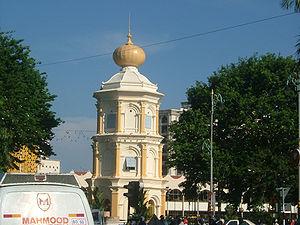
Alor Setar aussi appelée Alor Star entre 2004 et 2008, est la capitale de l'État du Kedah, en Malaisie péninsulaire. La population est estimée à plus de 200 000 habitants, à majorité malaise, avec une forte représentation chinoise. Le père de l'indépendance malaise Tunku Abdul Rahman et le quatrième premier ministre malais Mahathir bin Mohamad sont nés dans cette ville.